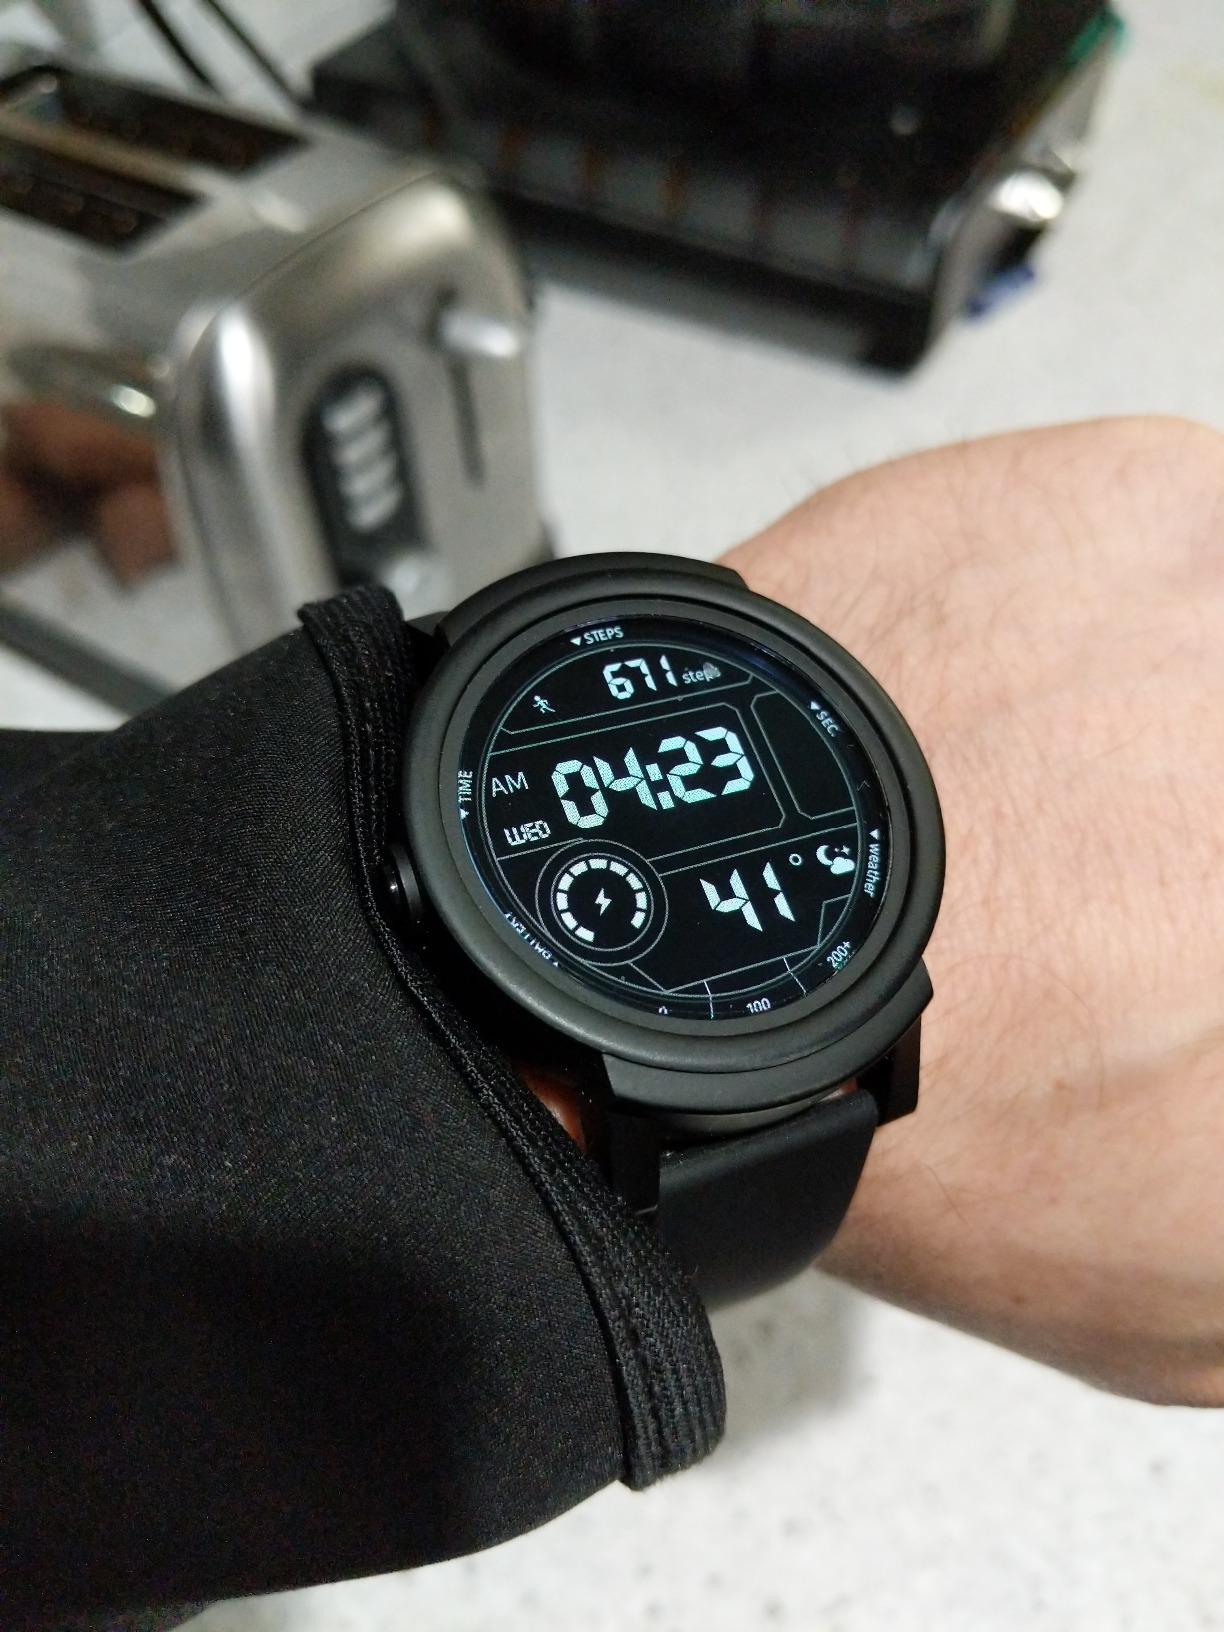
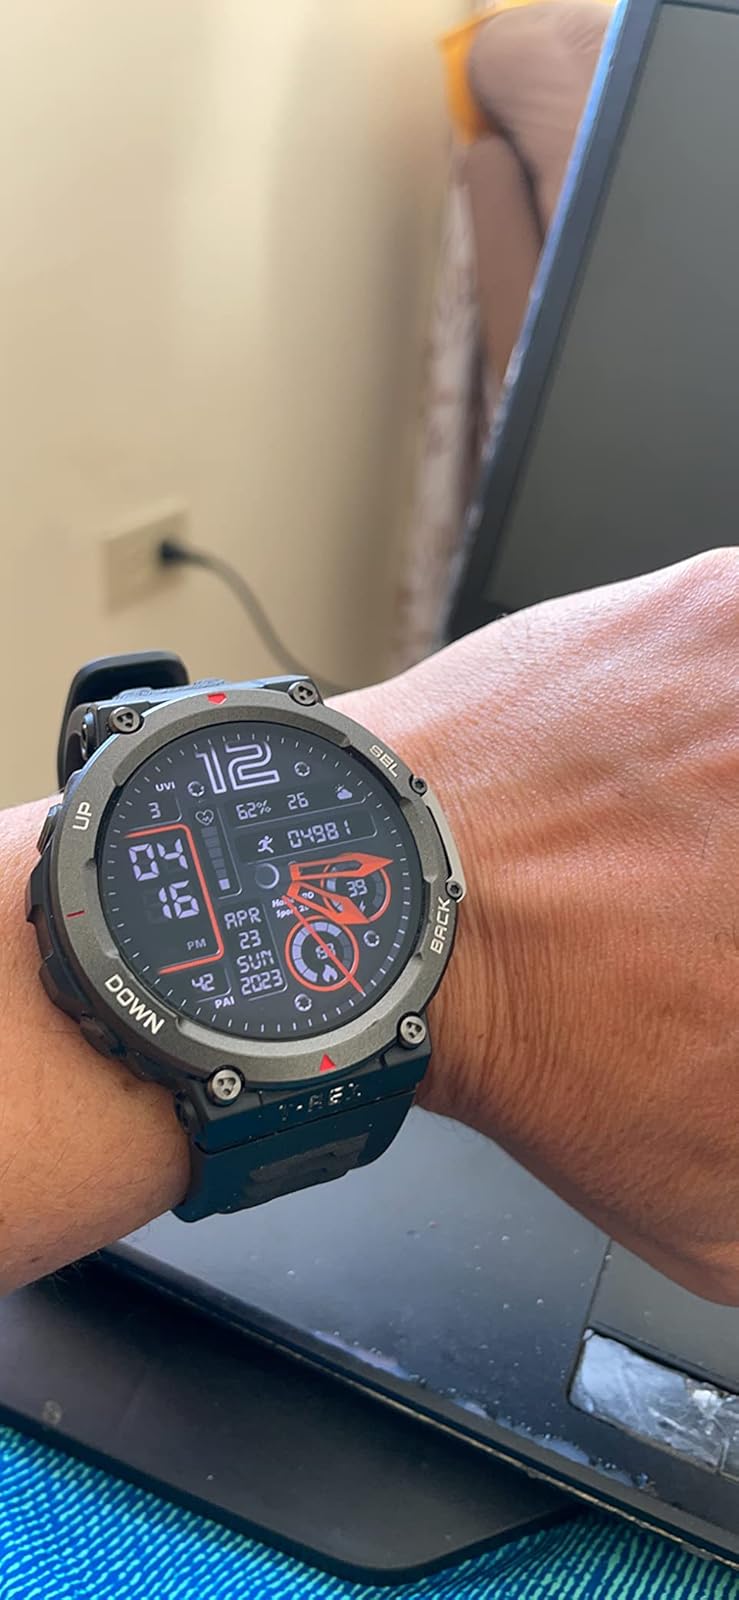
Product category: smartwatch
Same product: no